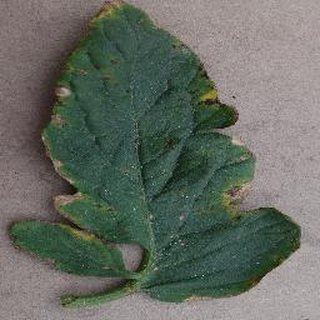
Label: tomato_bacterial_spot